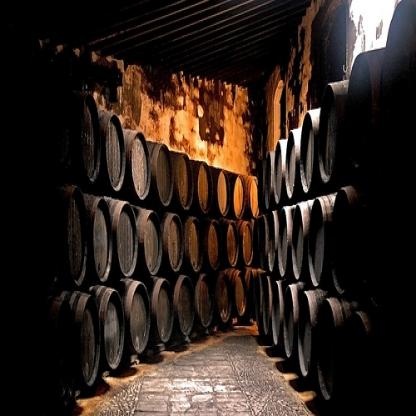
Scene: Indoor